Electron

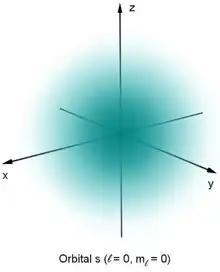
In quantum mechanics, the behavior of an electron in an atom is described by an orbital, which is a probability distribution rather than an orbit. In the figure, the shading indicates the relative probability to "find" the electron, having the energy corresponding to the given quantum numbers, at that point.

De Broglie's prediction of a wave nature for electrons led Erwin Schrödinger to postulate a wave equation for electrons moving under the influence of the nucleus in the atom. In 1926, this equation, the Schrödinger equation, successfully described how electron waves propagated. Rather than yielding a solution that determined the location of an electron over time, this wave equation also could be used to predict the probability of finding an electron near a position, especially a position near where the electron was bound in space, for which the electron wave equations did not change in time. This approach led to a second formulation of quantum mechanics (the first by Heisenberg in 1925), and solutions of Schrödinger's equation, like Heisenberg's, provided derivations of the energy states of an electron in a hydrogen atom that were equivalent to those that had been derived first by Bohr in 1913, and that were known to reproduce the hydrogen spectrum. Once spin and the interaction between multiple electrons were describable, quantum mechanics made it possible to predict the configuration of electrons in atoms with atomic numbers greater than hydrogen.